Geelong and Melbourne Railway Company

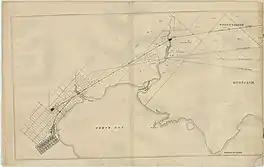
Geelong and Melbourn Railway Company Drawing 1

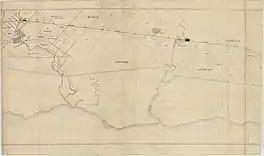
Geelong and Melbourne Railway Drawing 2

The second half of the 19th century was the train era in the British colony since it witnessed the formation of multiple private railway companies. The railway industry was featured as one of the major developing factors with regards to the Australian economy and society. In January 1853, the government approved the Melbourne and Hobsons Bay Railway Company establishment. This company was the father of the first steam railway line in Melbourne which marked the revolution of transportation in Australia. However, this is a short urban line and there was still no country line to connect cities within the colony. In February 1853, two companies that offered country lines: Geelong and Melbourne Railway company and Mount Alexander and Murray River Railway Company were given approved for establishment.